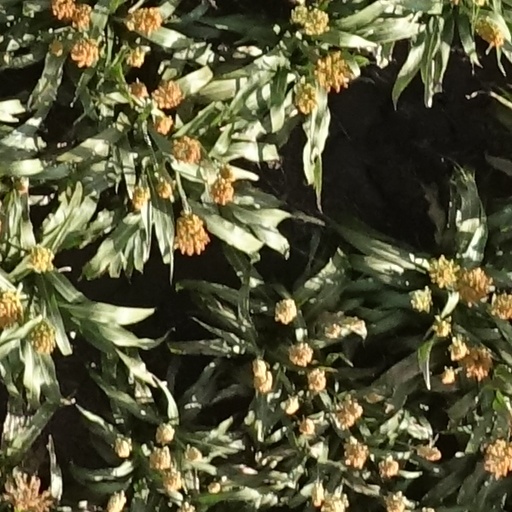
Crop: sorghum